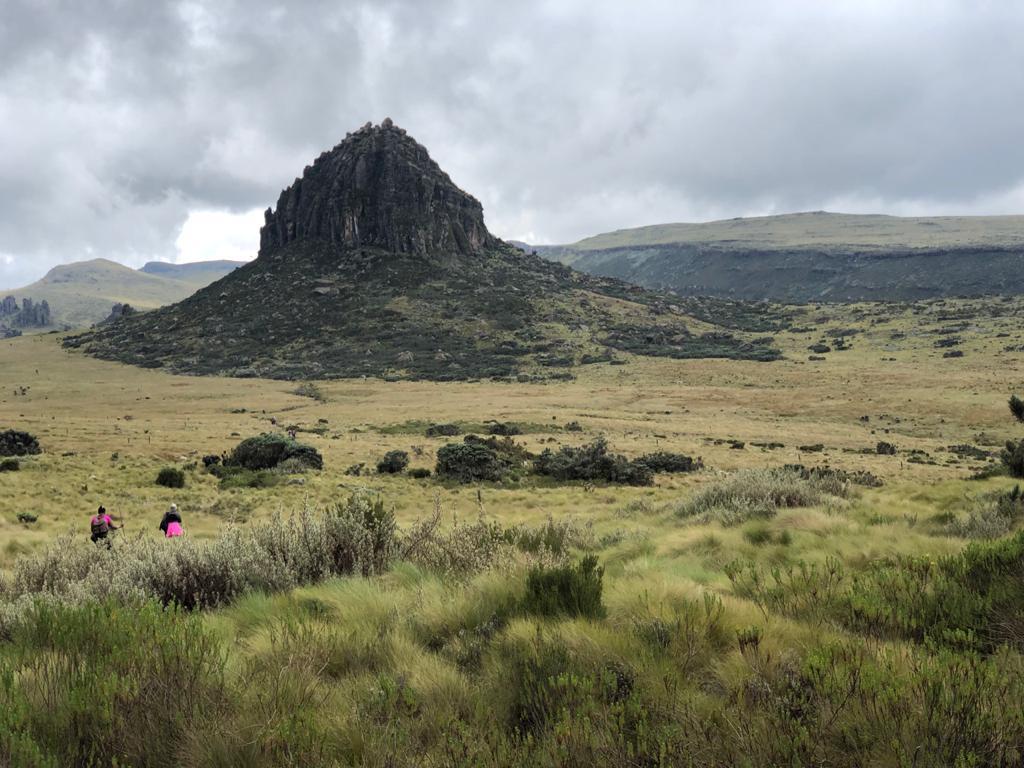
Eneo la kijiografia lenye ardhi tambarare katika eneo kubwa lililozungukwa na wote wa asili inayojumuisha nyasi zilizokuwa na kustawi vizuri pamoja na milima katika baadhi ya maeneo huku anga linalotanda kwa wingu kubwa likizidi kulipa eneo hilo muonekano mzuri wenye kupendeza na kuvutia.